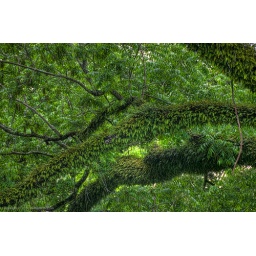
Ferns make a home on the bark of this ancient tree on a shady street in Evergreen, Alabama